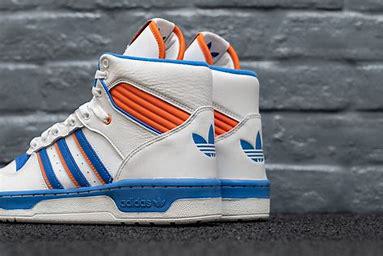
Brand: Adidas
Model: Rivalry